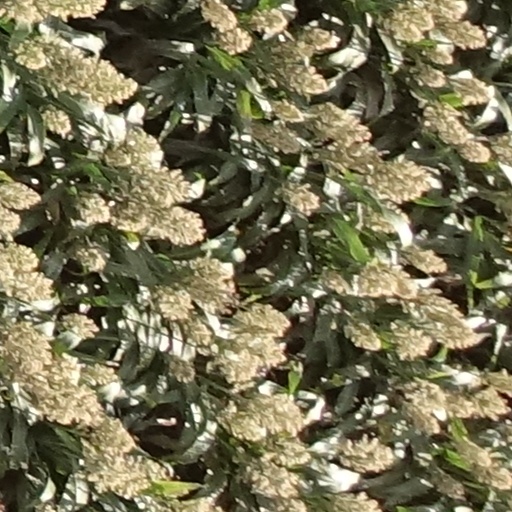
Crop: sorghum